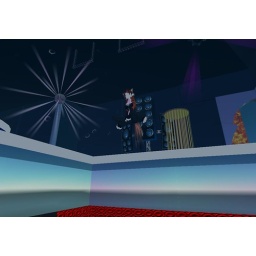
I sit in the glass ground